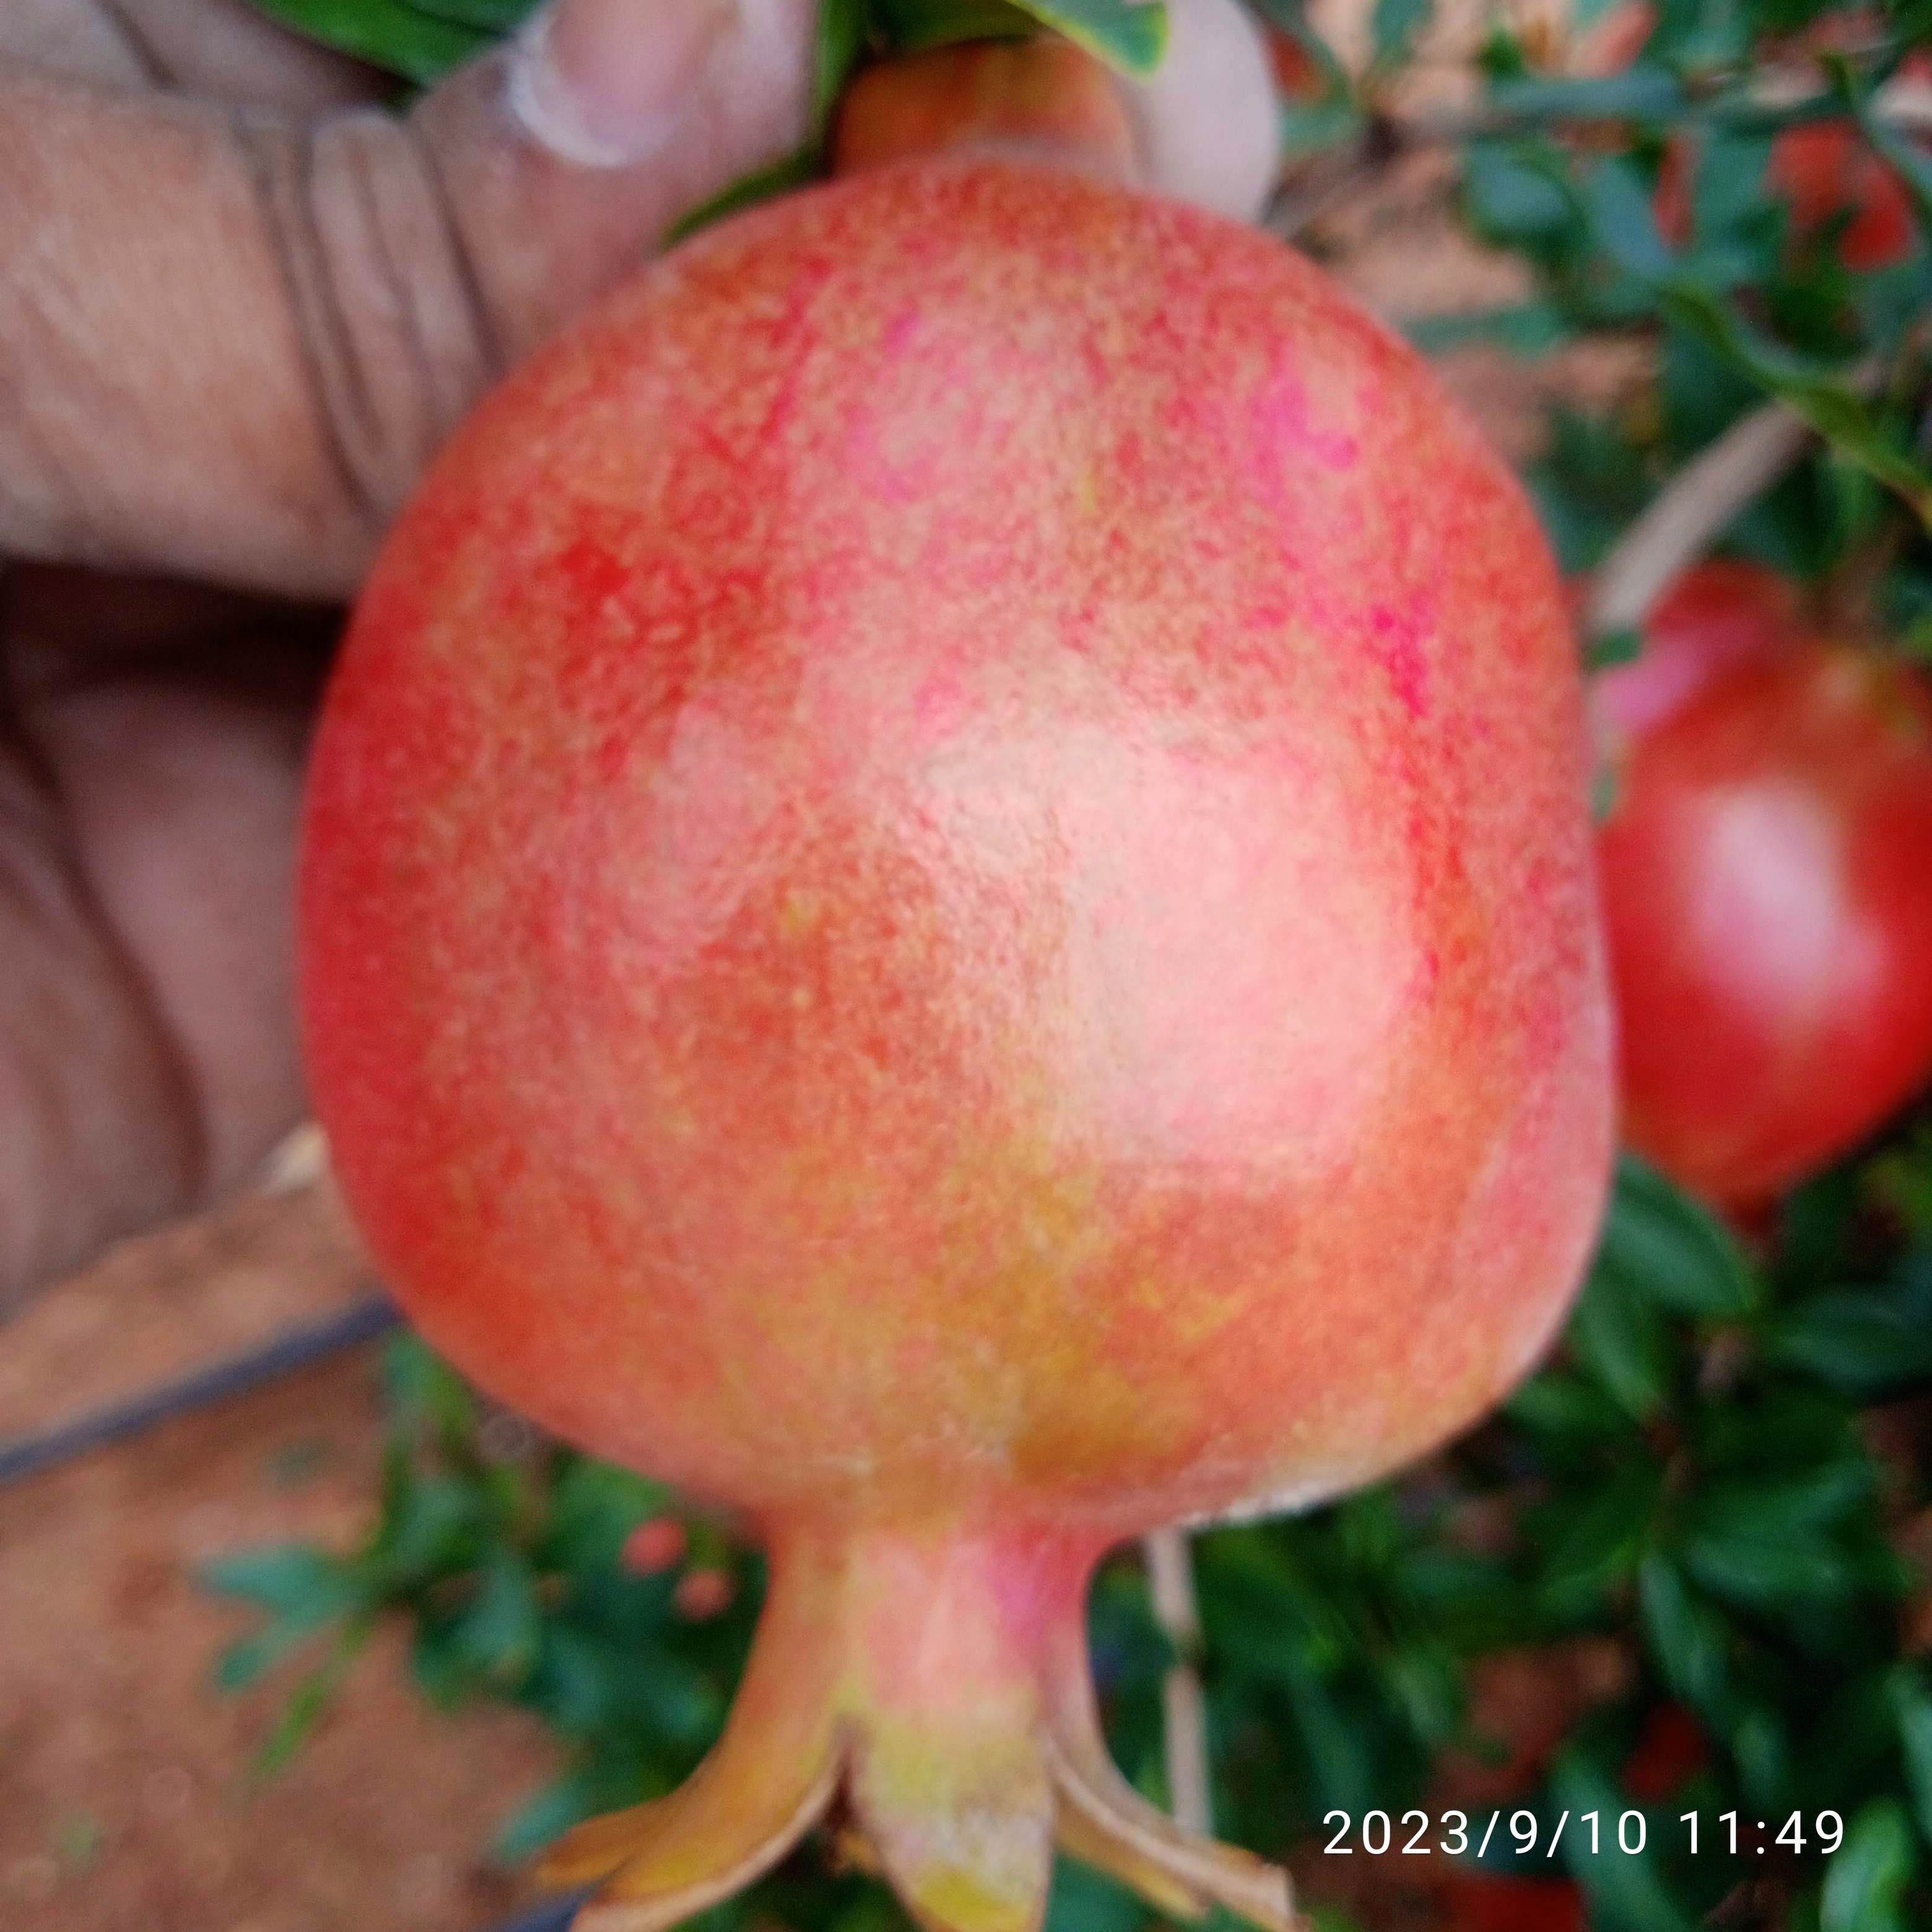
Label: Healthy